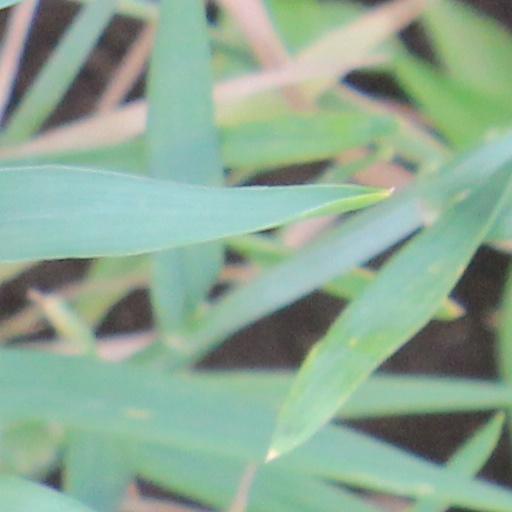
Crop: wheat